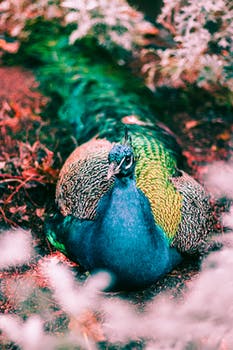
Label: No Watermark